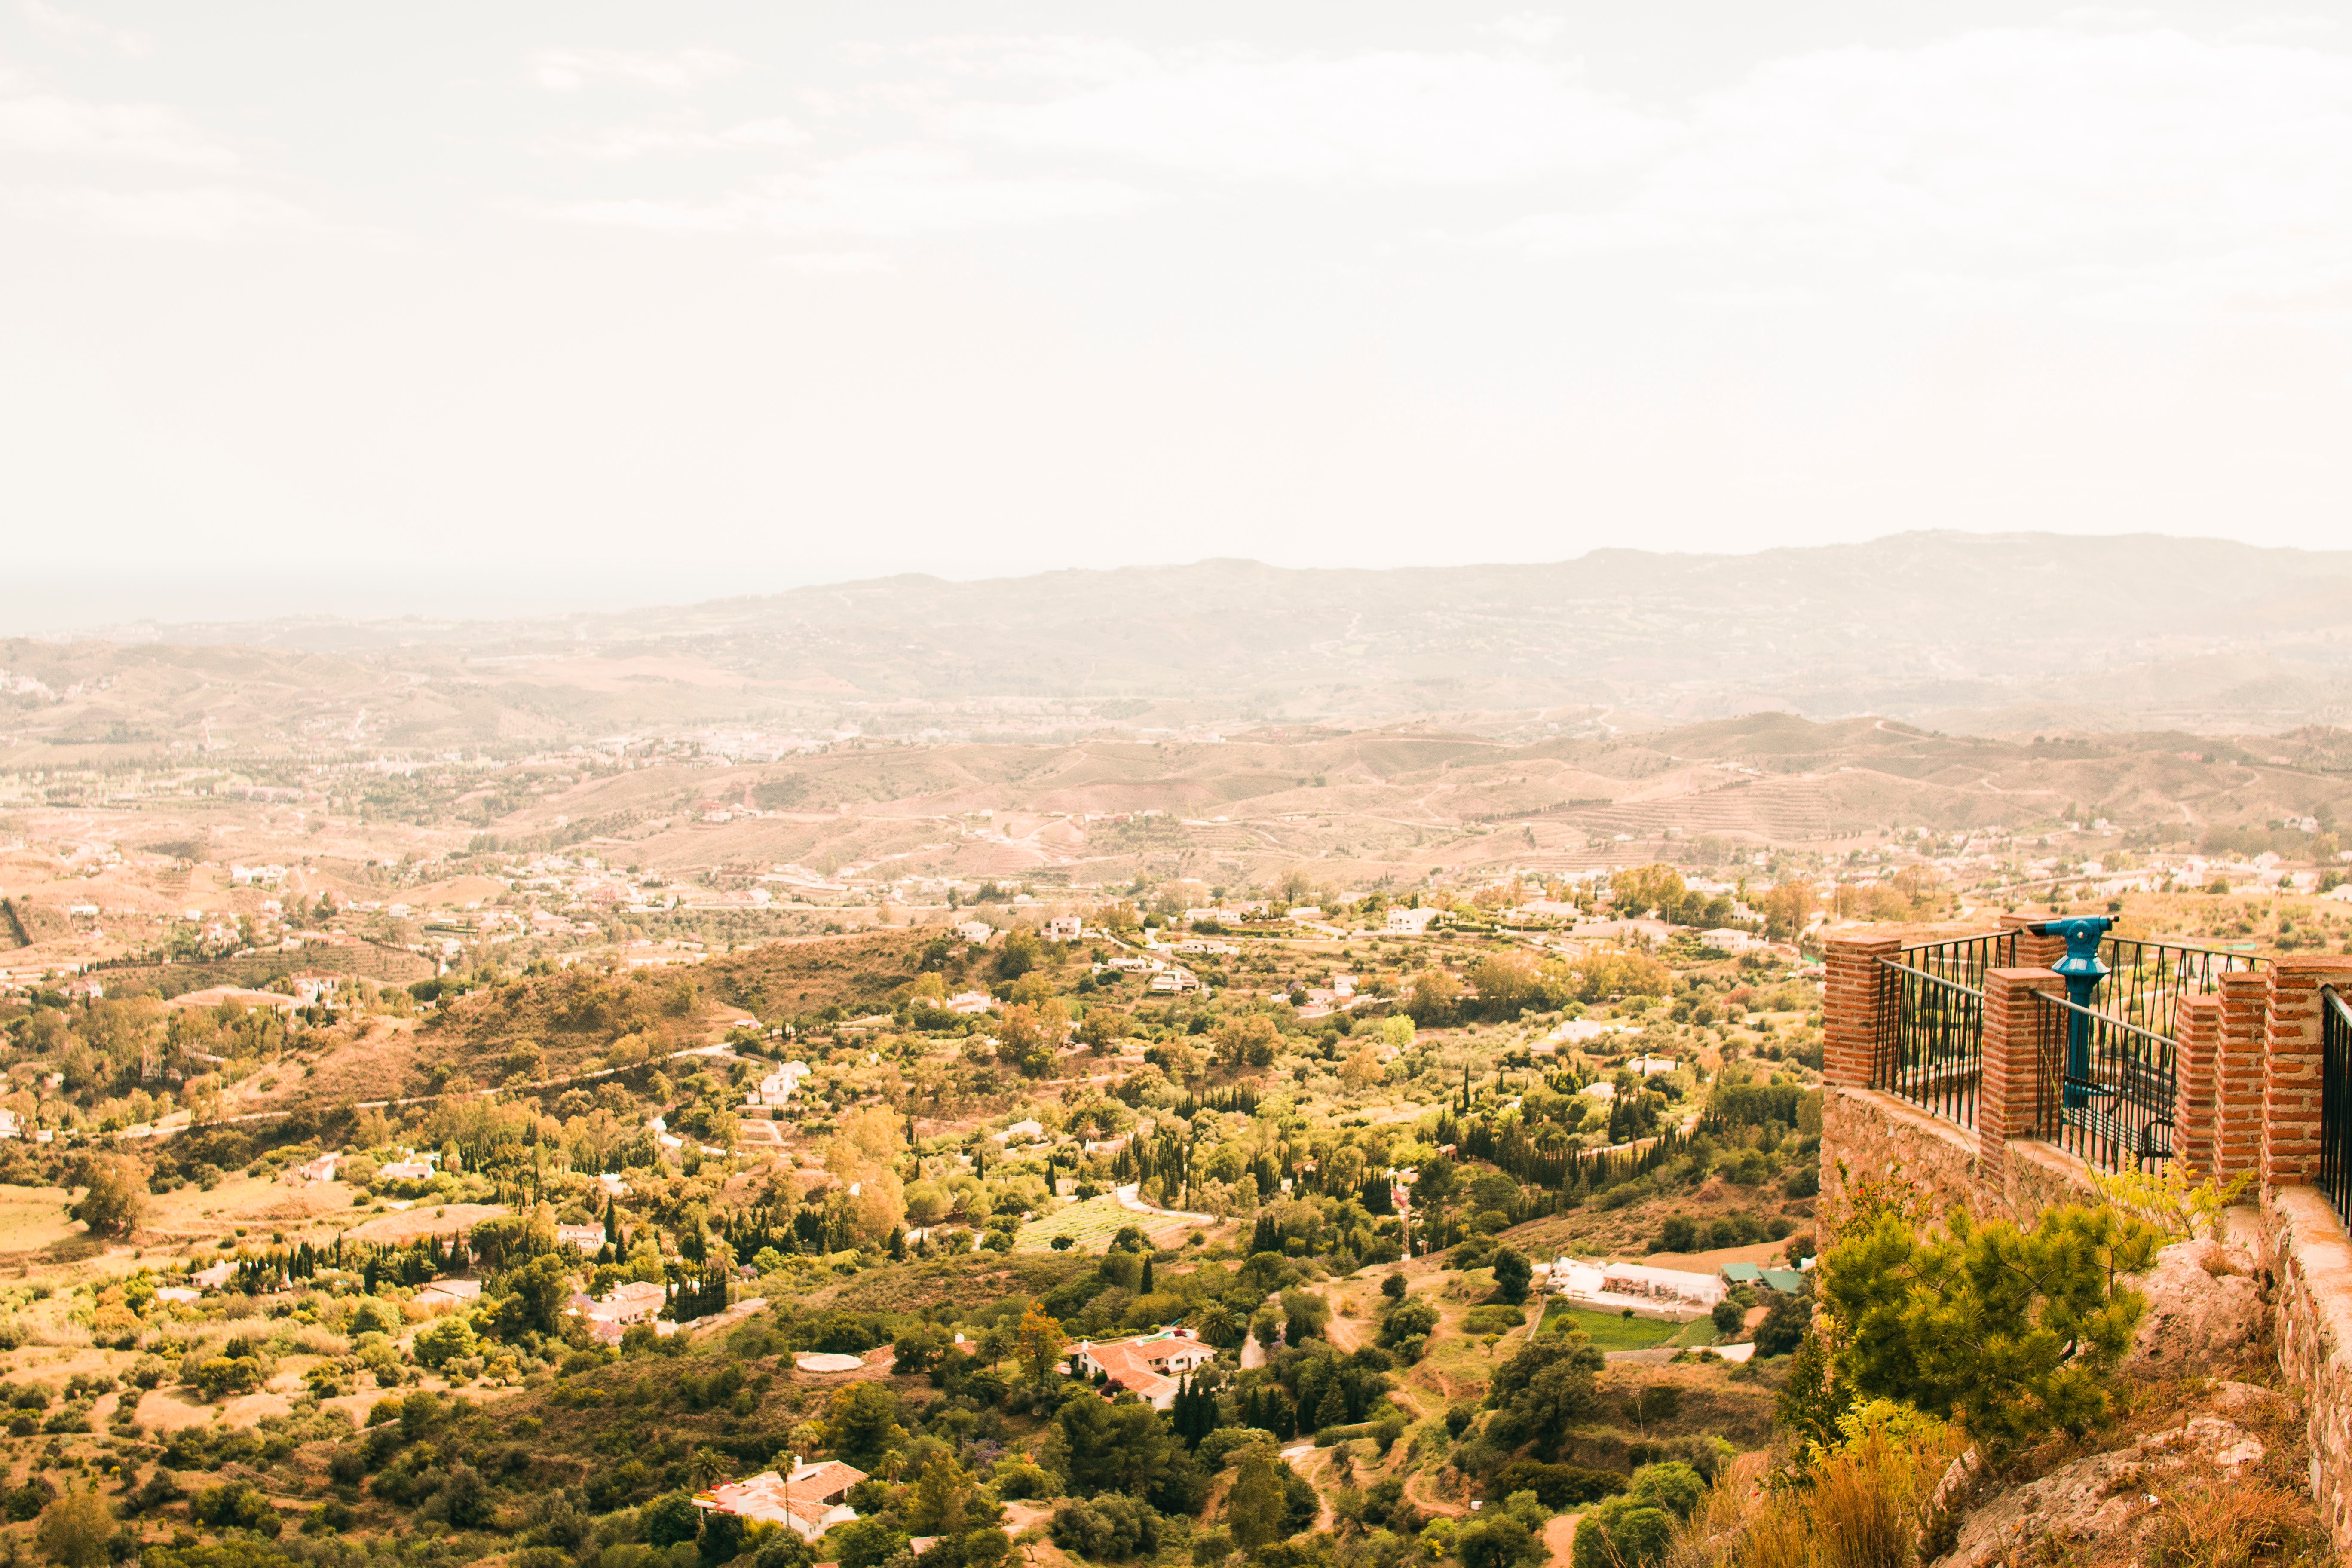
urban area, sky, city, metropolitan area, atmospheric phenomenon, human settlement, daytime, cityscape, hill, metropolis, town, tree, landscape, skyline, cloud, horizon, mountain, photography, architecture, tourism, hill station, downtown, building, vacation, panorama, skyscraper, haze, suburb